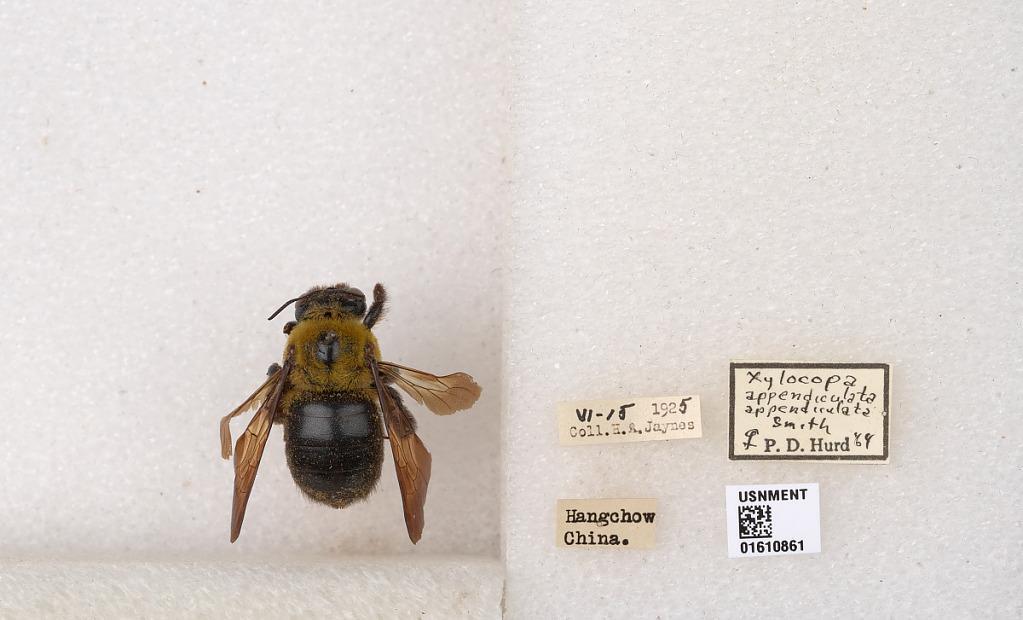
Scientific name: Xylocopa (Alloxylocopa) appendiculata appendiculata Smith
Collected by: H. Jaynes
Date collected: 1925-6-15
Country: China
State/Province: Zhejiang
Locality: Hangchow
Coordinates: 30.2614, 120.172
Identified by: Hurd, P. D.